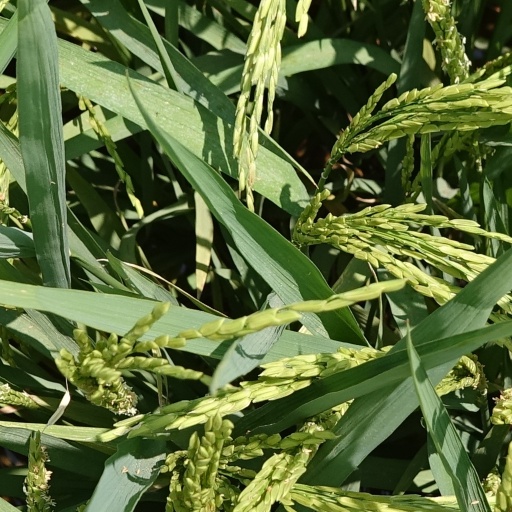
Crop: rice